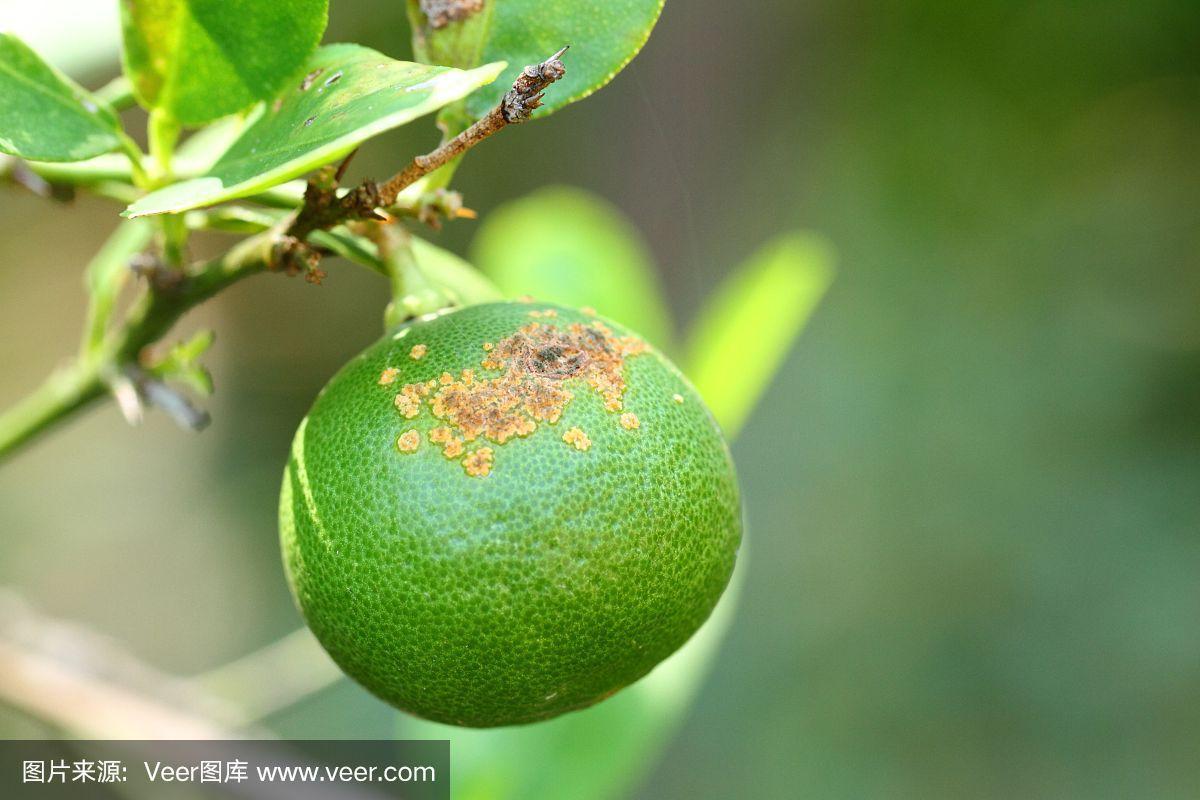
Plant: Citrus
Disease: citrus canker